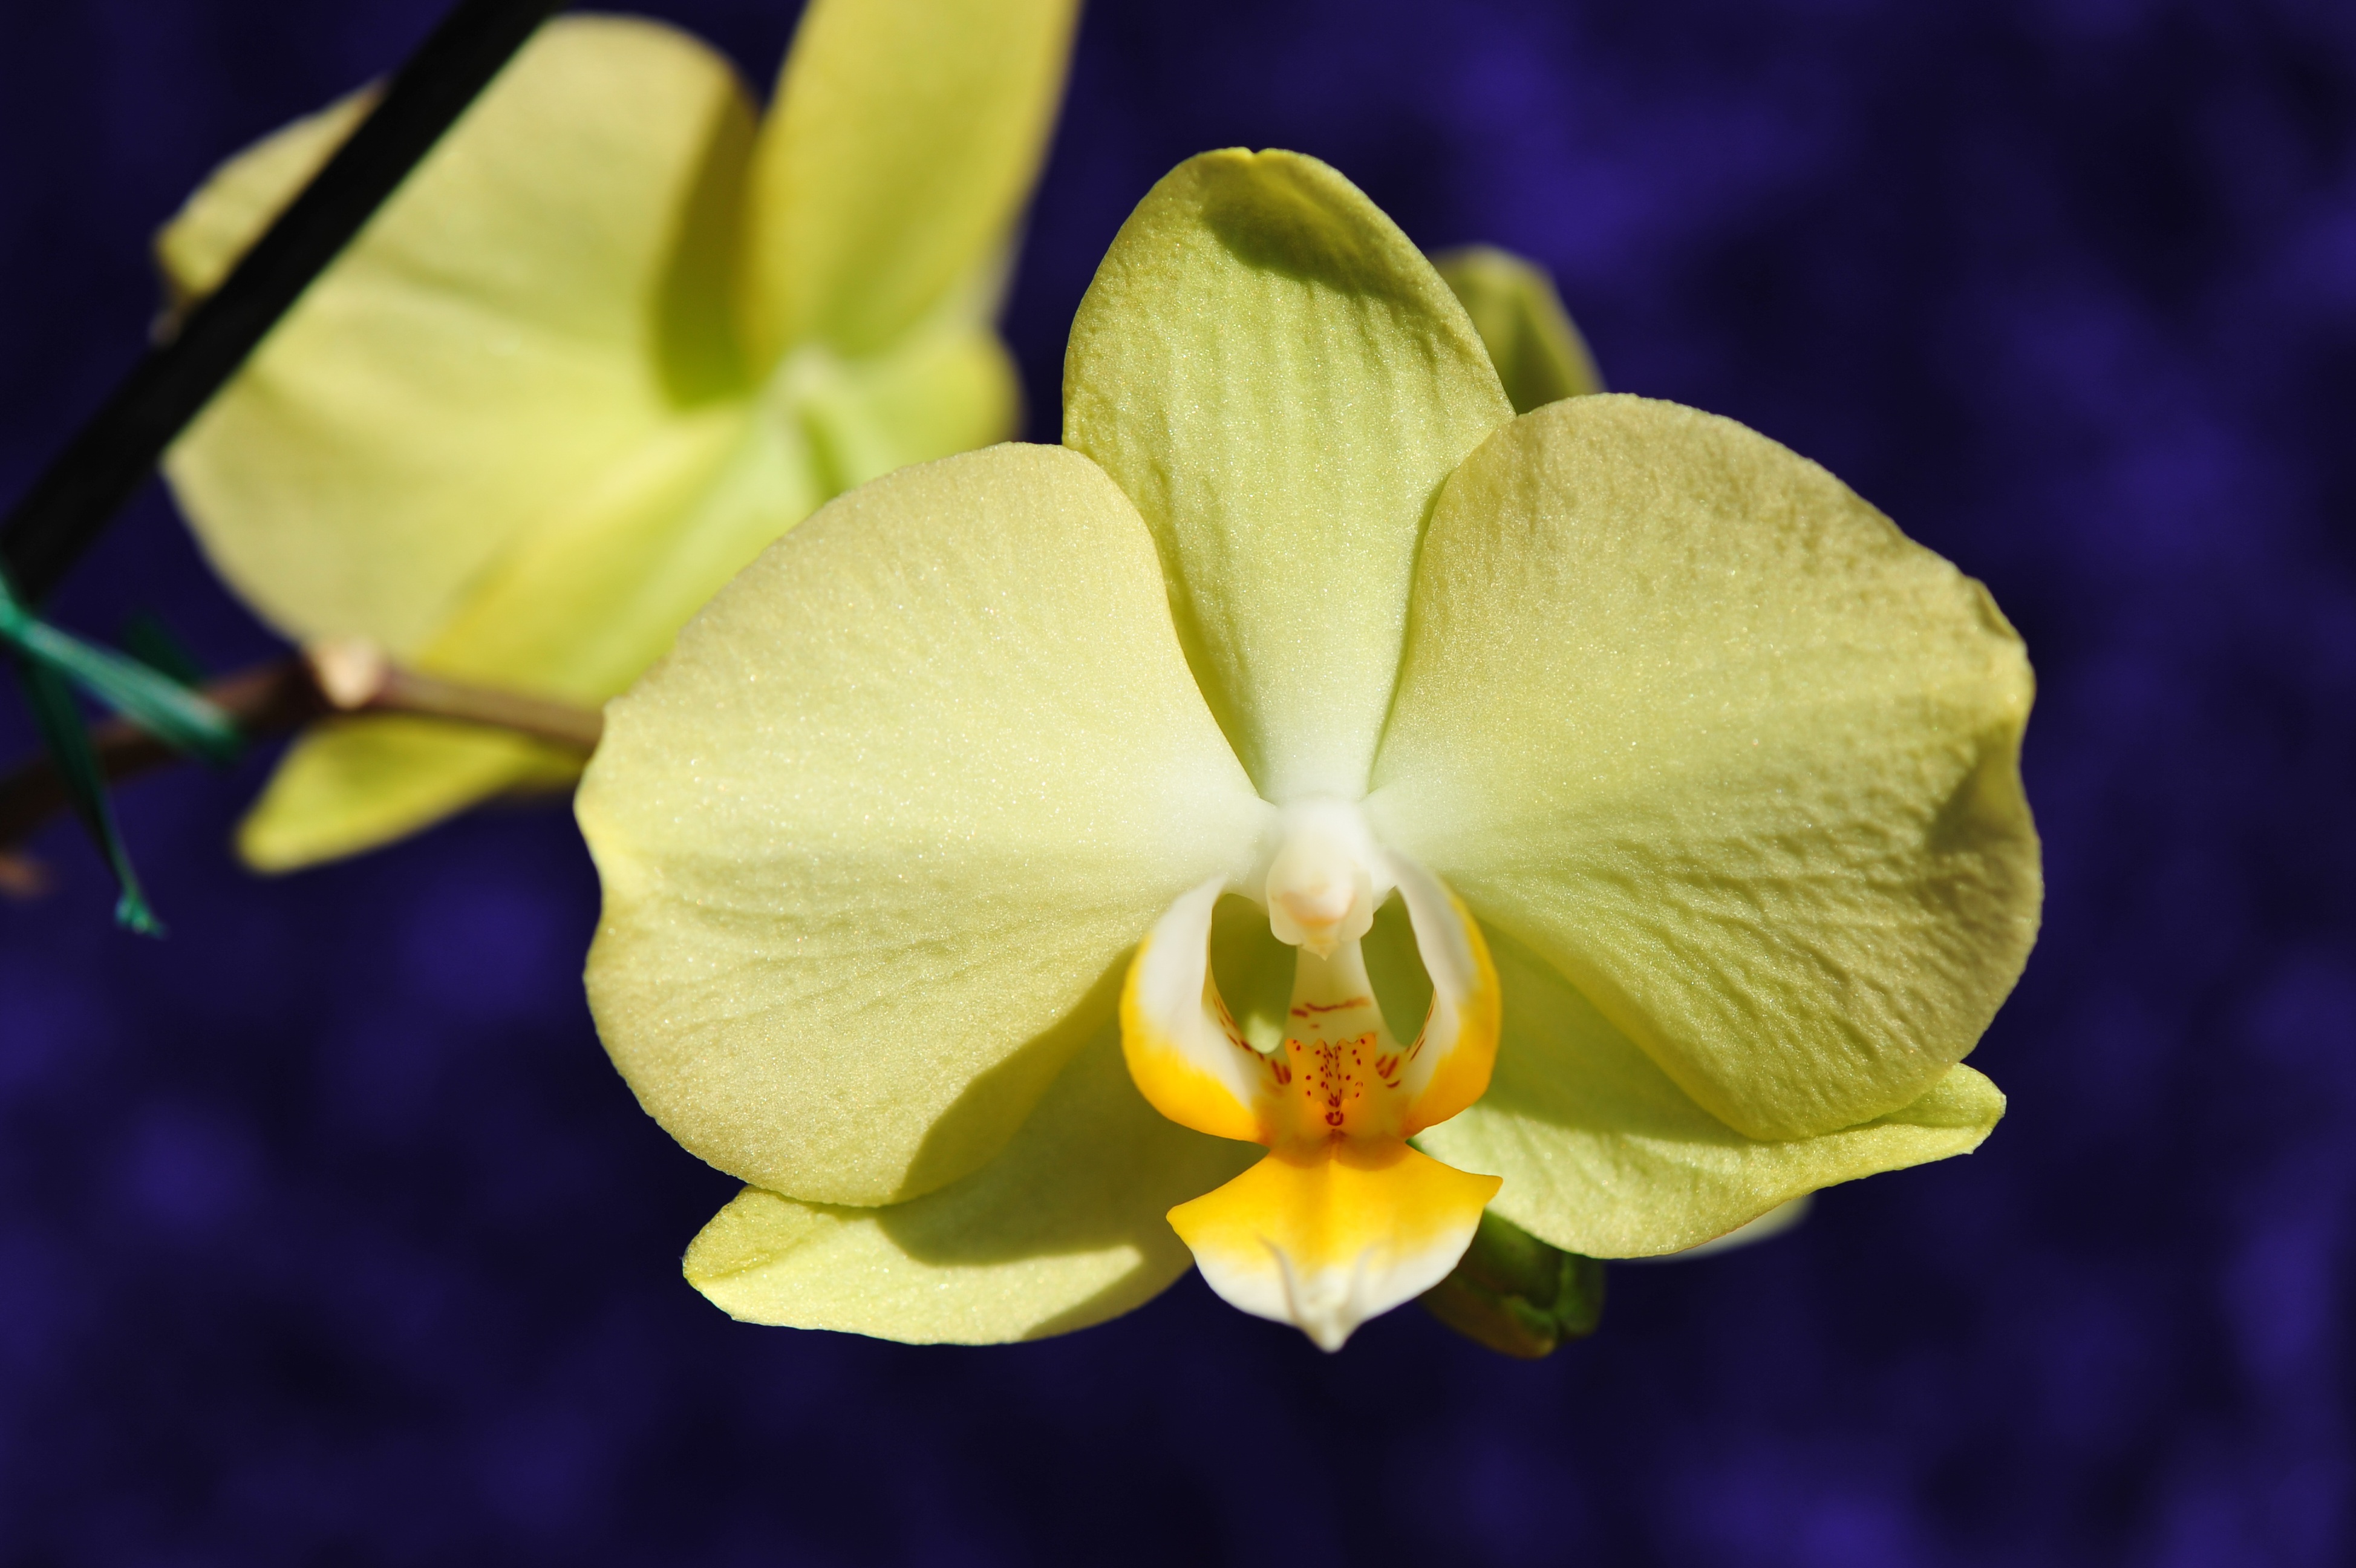
blossom, plant, photography, flower, petal, botany, yellow, flora, potted plant, orchid, close up, macro photography, flowering plant, white orchid, cattleya, dendrobium, plant stem, land plant, moth orchid, bridal orchid